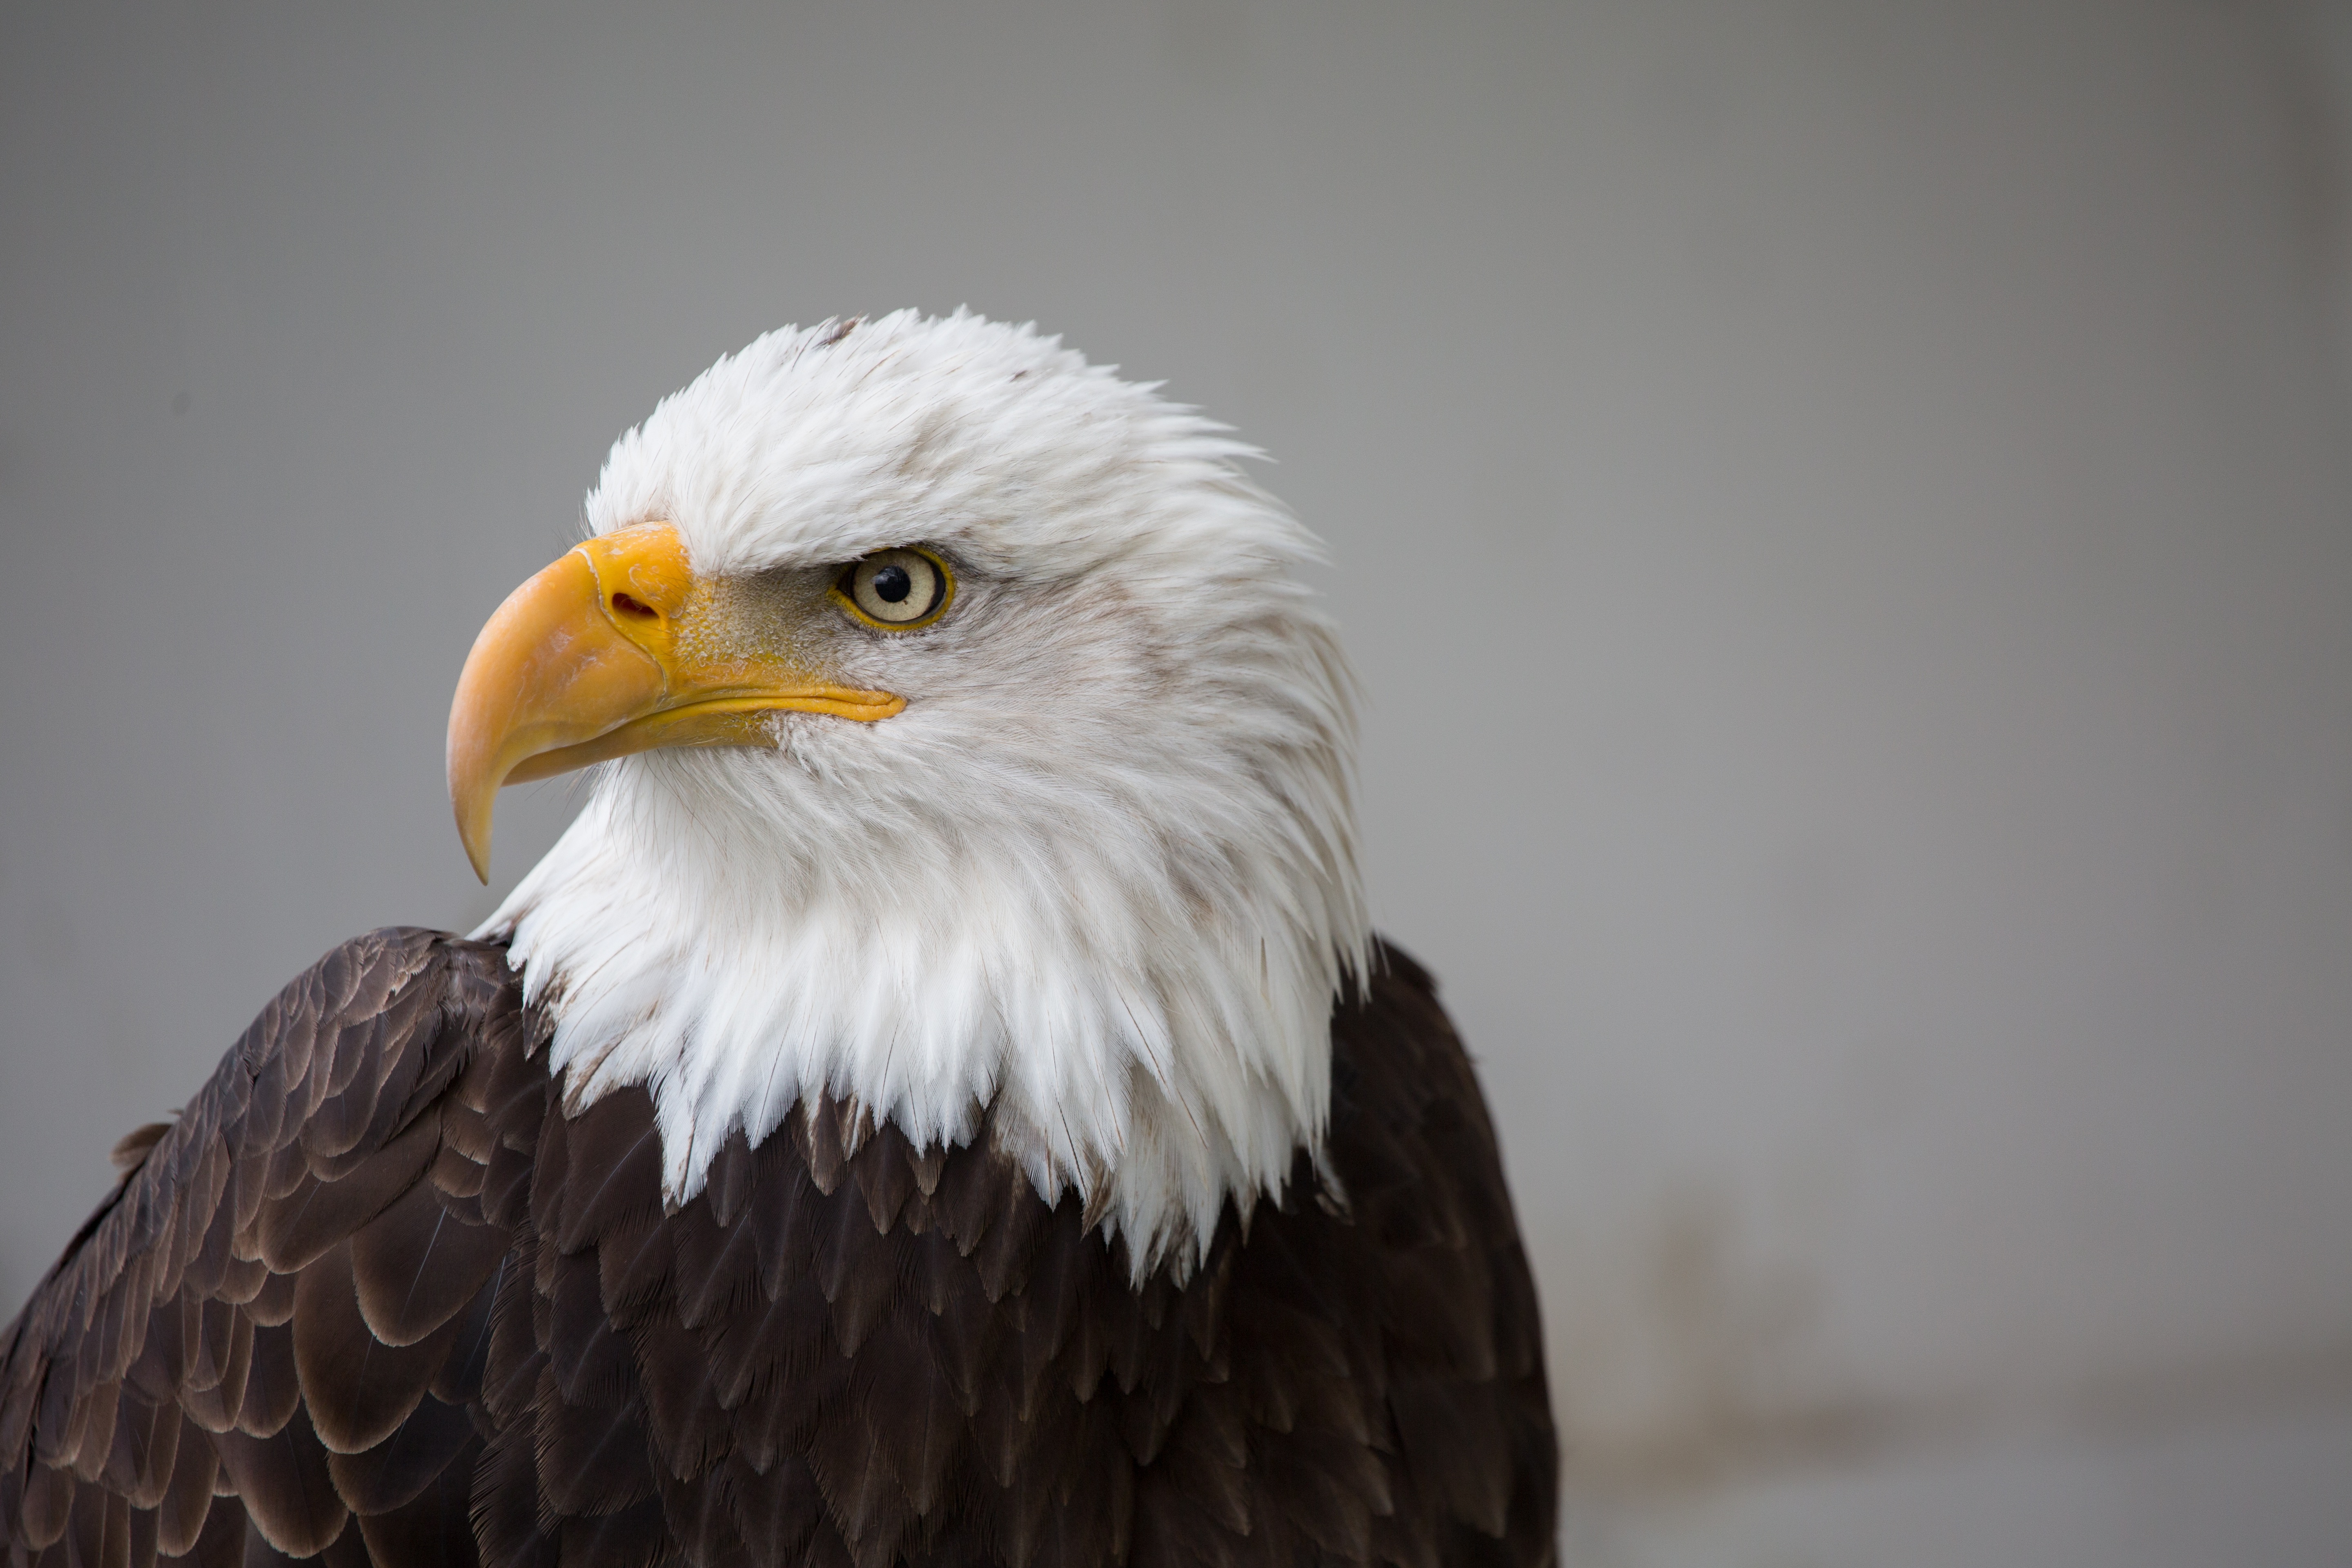
bird, wing, wildlife, wild, beak, eagle, fauna, raptor, bird of prey, bald eagle, close up, vertebrate, prey, accipitriformes